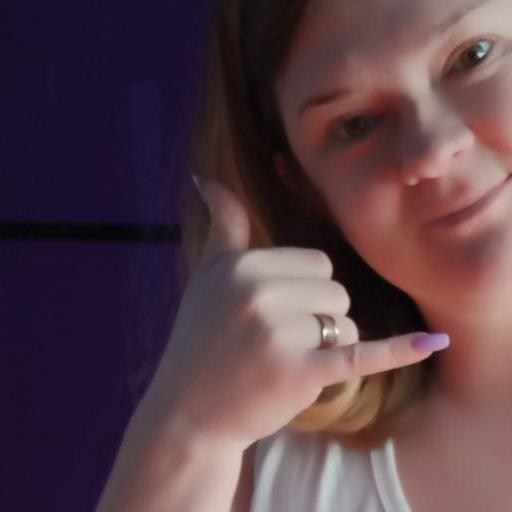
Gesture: call